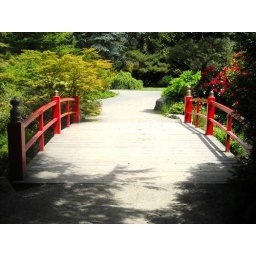
red walking bridge at the Kuboto Gardens in Seattle